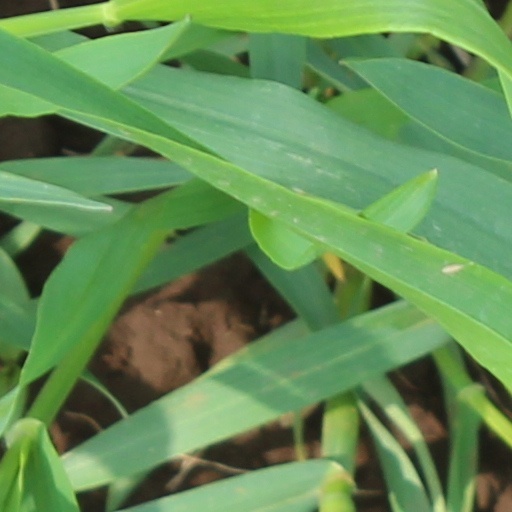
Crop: wheat